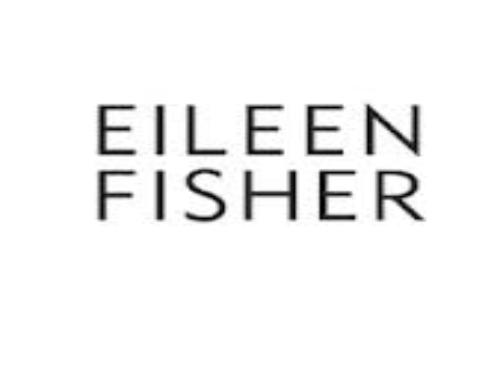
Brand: Eileen Fisher
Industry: Clothes